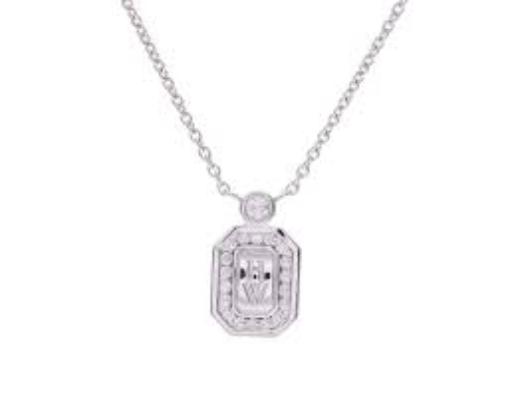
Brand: Harry Winston-1
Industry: Clothes